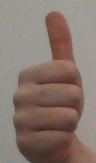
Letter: aleff